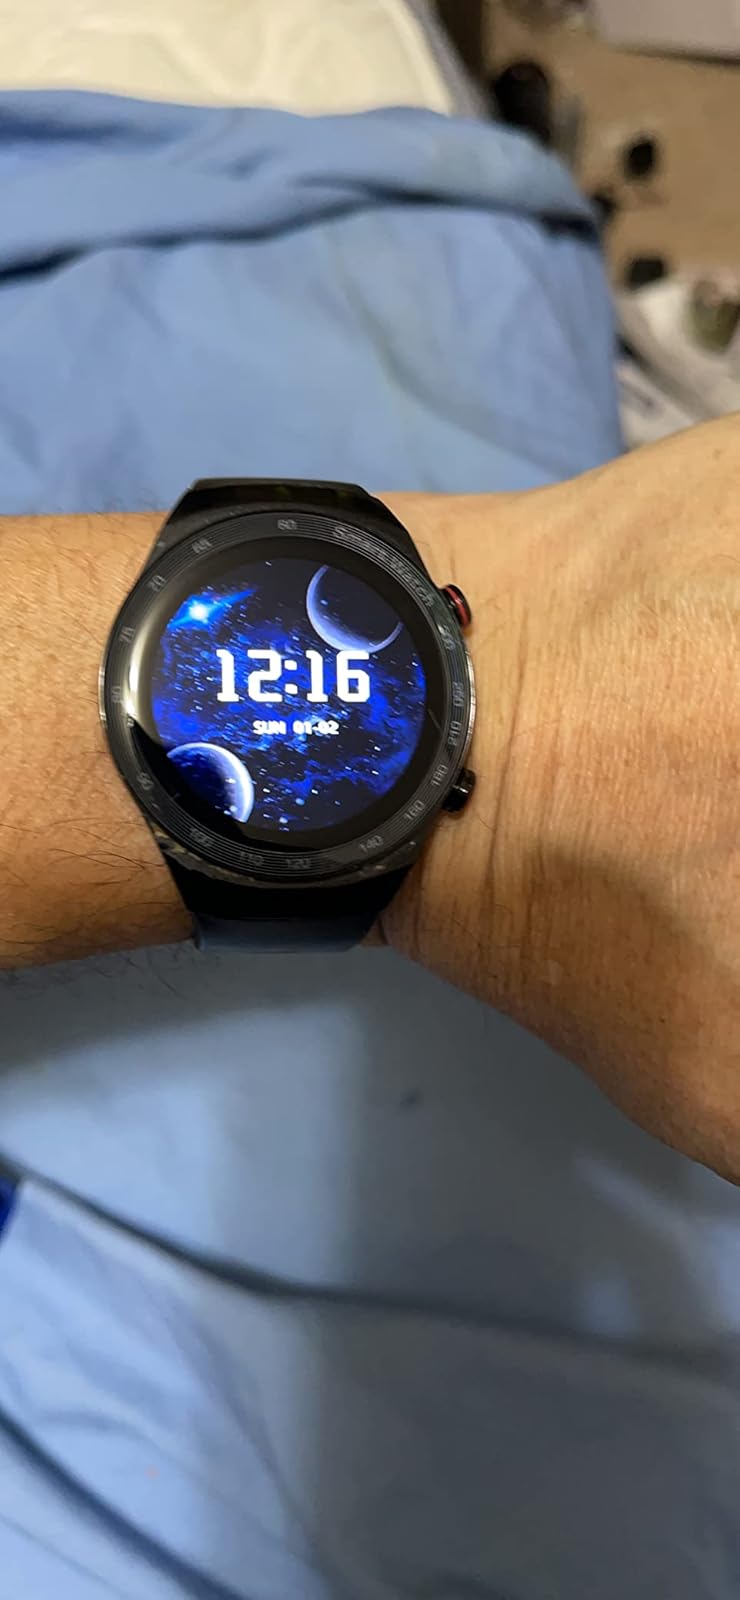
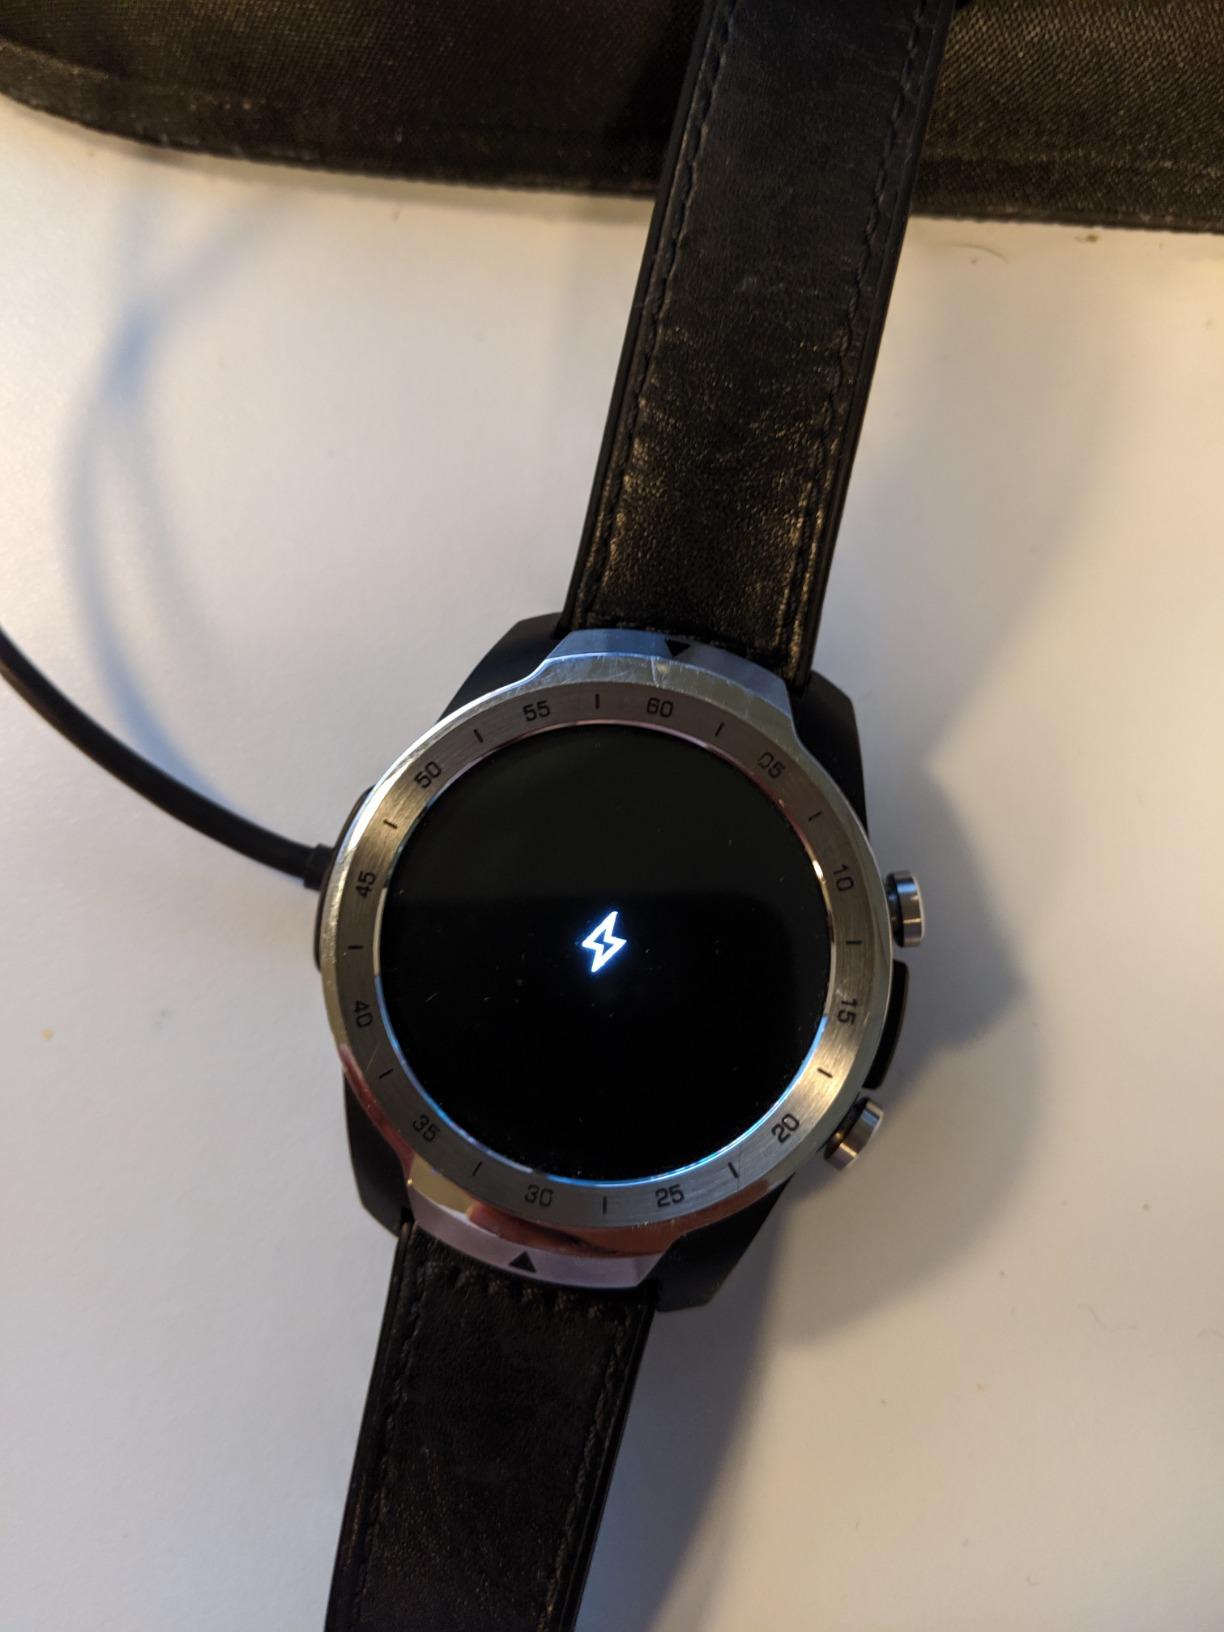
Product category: smartwatch
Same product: no